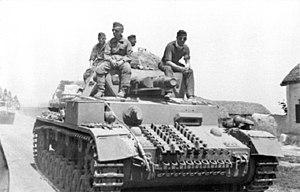
L'opération Uranus est le nom de code d'une offensive soviétique ayant entraîné l'encerclement de la 6ᵉ armée allemande, des 3ᵉ et 4ᵉ armées roumaines et des éléments de la 4ᵉ armée de Panzer. L'opération faisait partie de la bataille de Stalingrad et était destinée à détruire les forces allemandes positionnées aux alentours de la ville. La planification de l'opération Uranus avait commencé dès septembre 1942 et fut développée simultanément à d'autres plans visant à encercler le groupe d'armées Centre et les forces allemandes dans le Caucase.